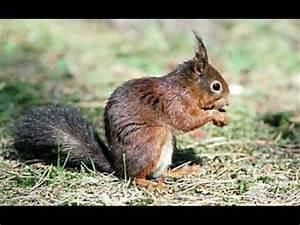
squirrel